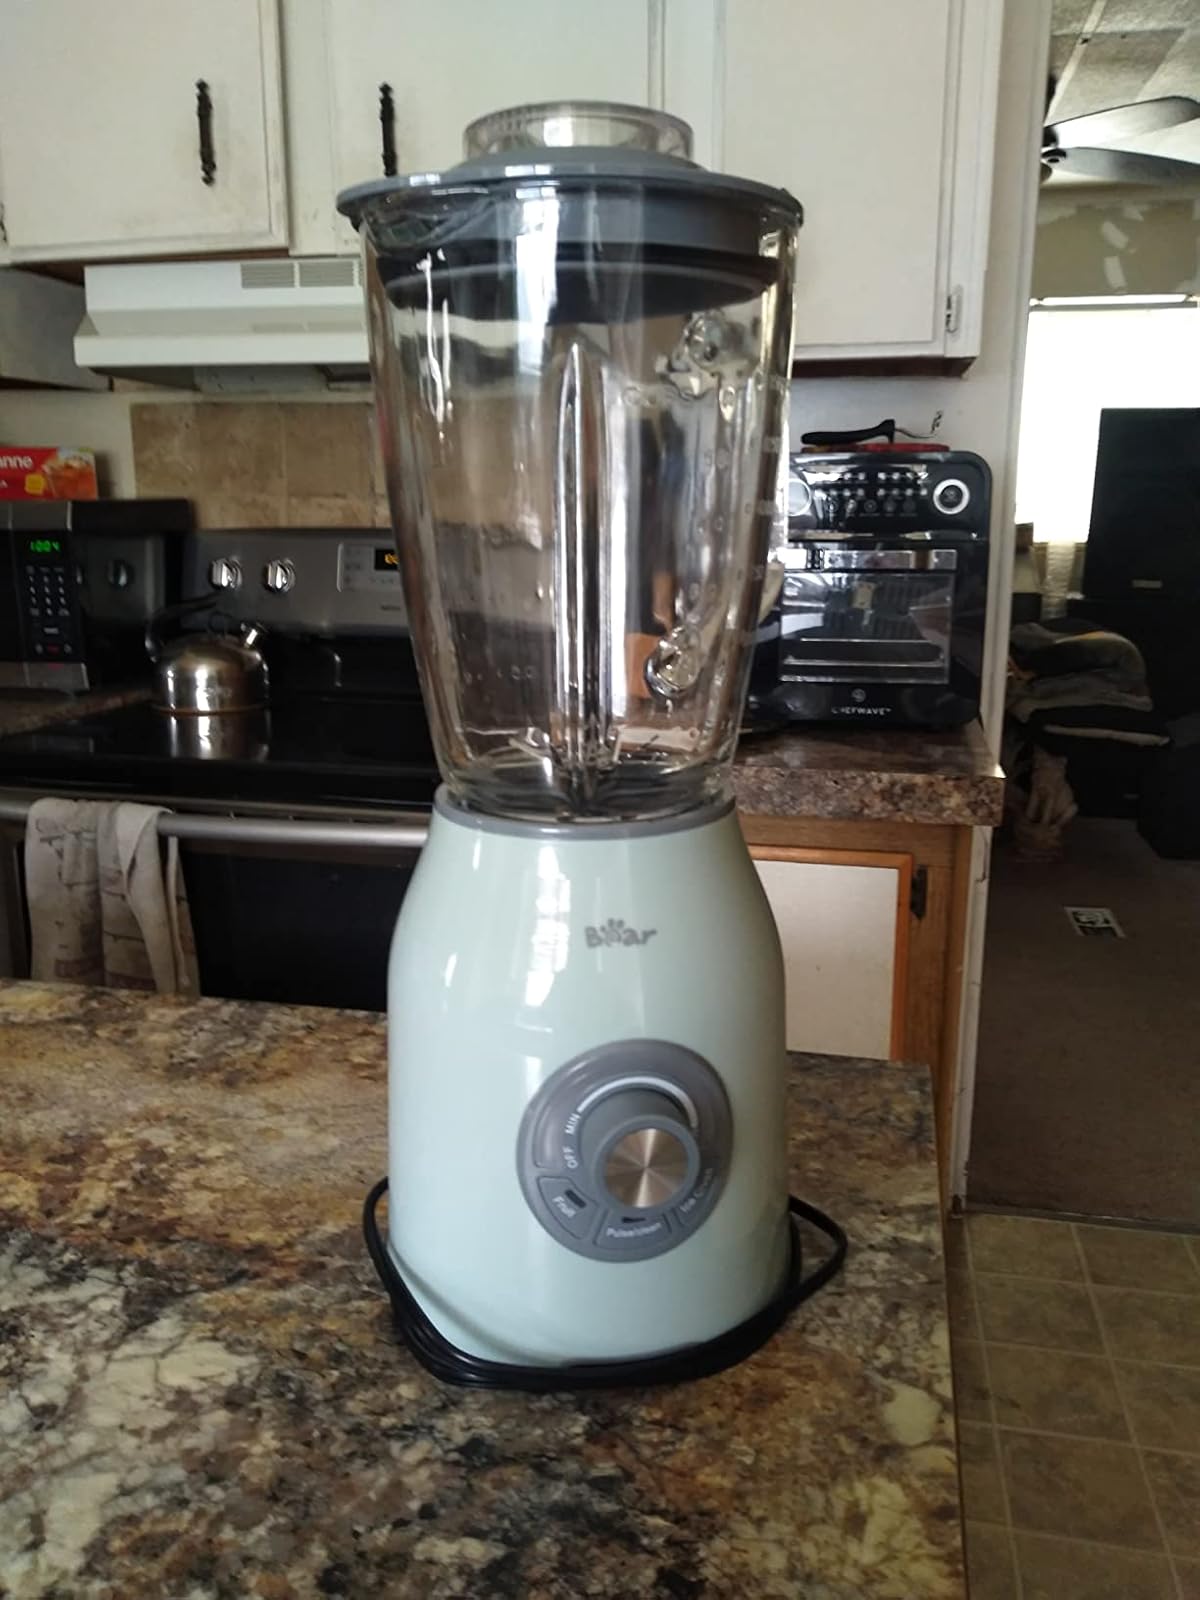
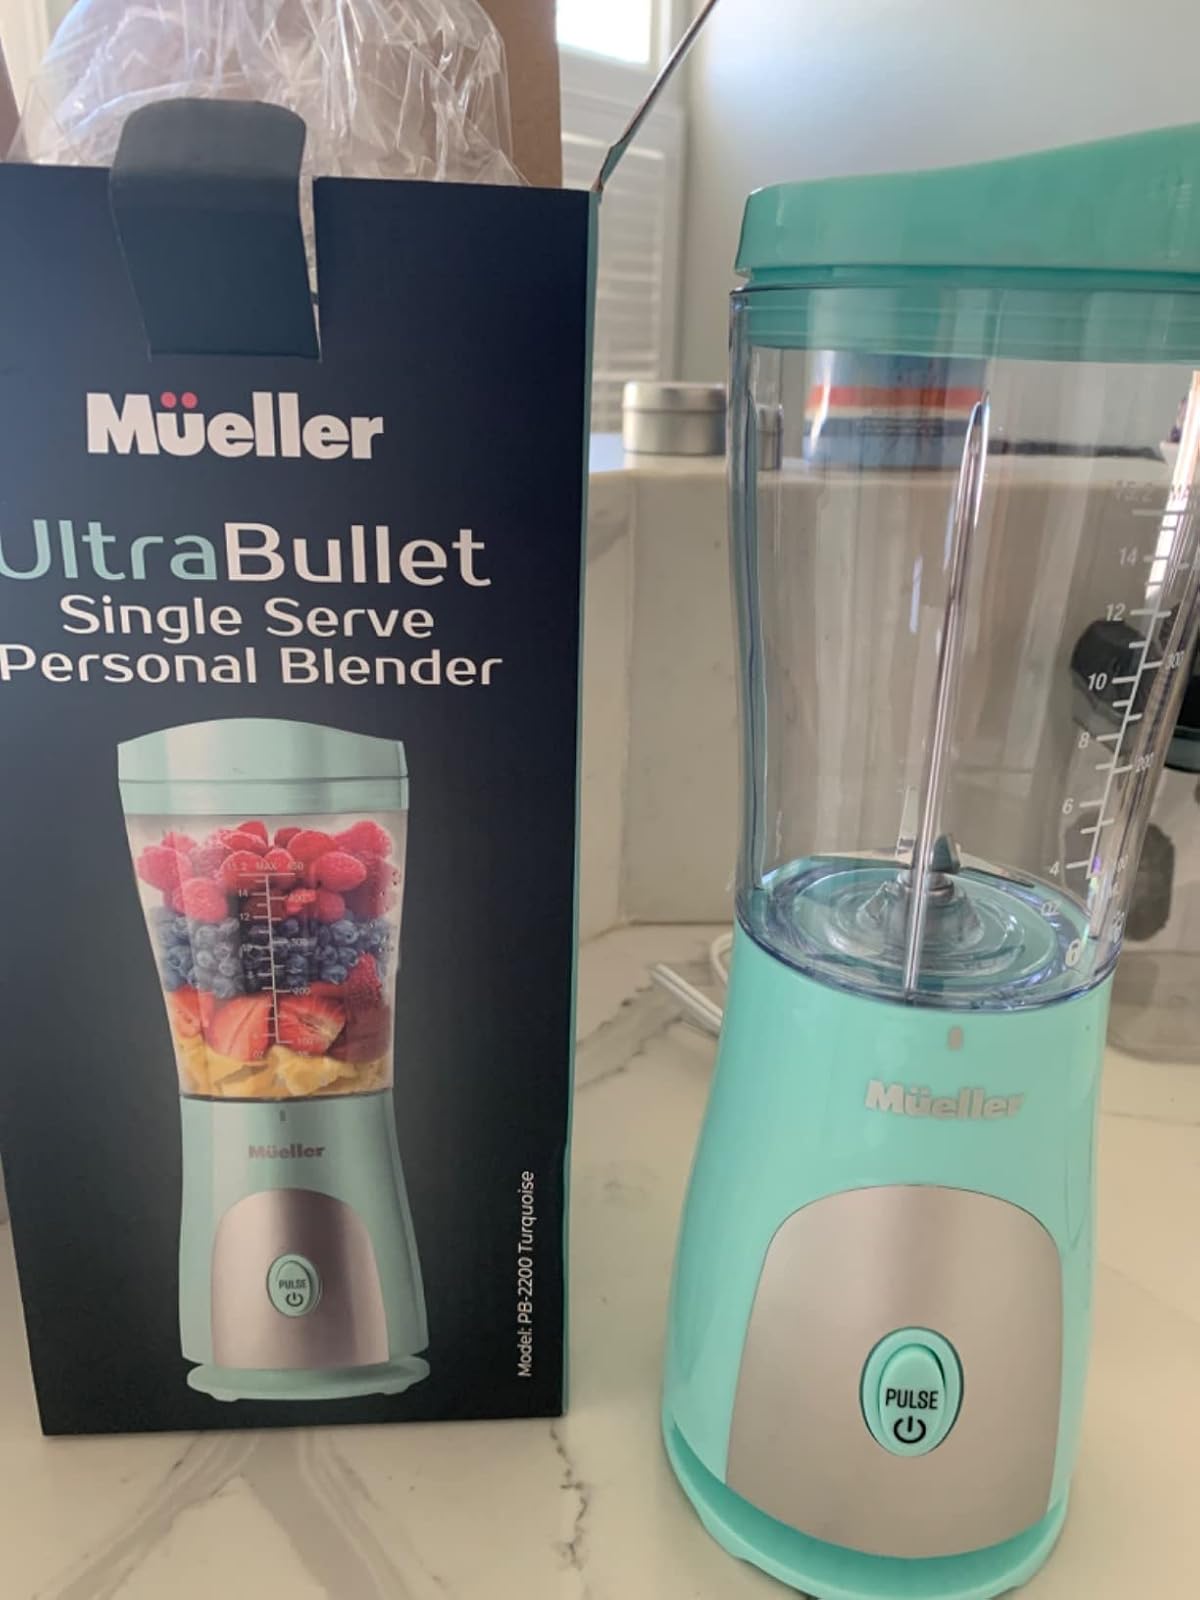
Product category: items_blender
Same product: no